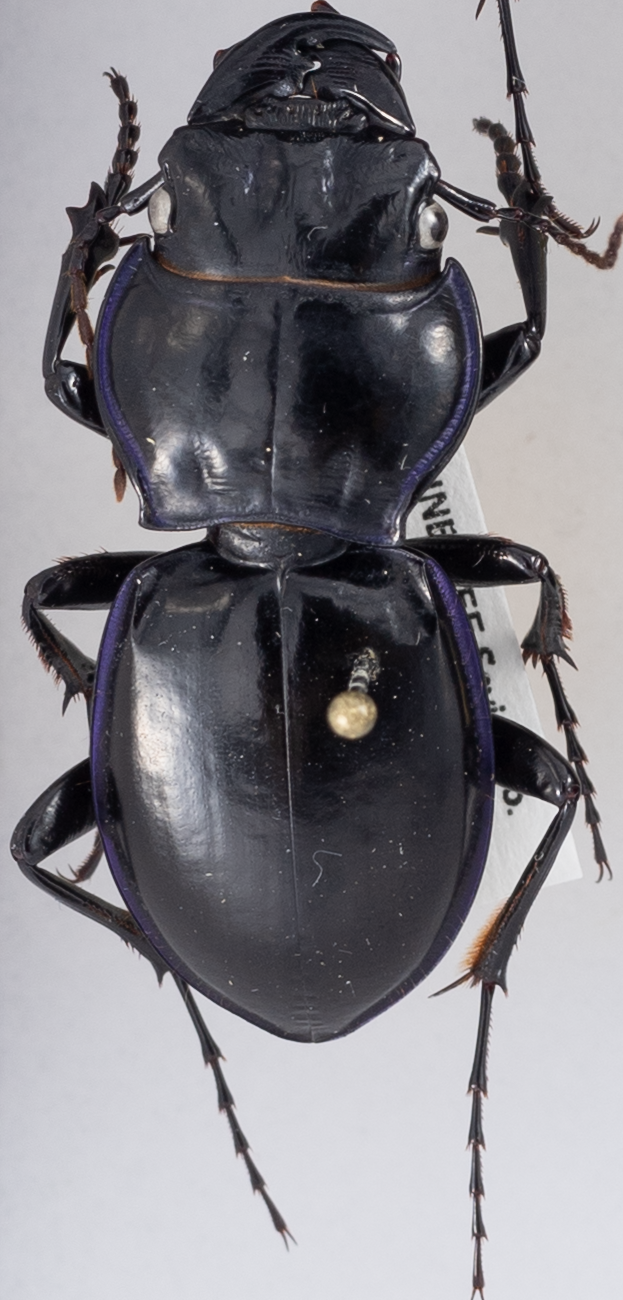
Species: Pasimachus punctulatus
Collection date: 2017-09-19 04:00:00
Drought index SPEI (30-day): -0.096
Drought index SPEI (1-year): -0.128
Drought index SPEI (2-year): -0.32